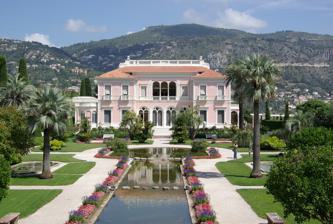
Building: Villa Ephrussi de Rothschild
Country: France
Year built: 1912
Villa on the French Riviera Gardenside view of the Villa Ephrussi de Rothschild The Villa Ephrussi de Rothschild , also called Villa Île-de-France , is a French seaside villa located at Saint-Jean-Cap-Ferrat on the French Riviera . Designed by the French architect Aaron Messiah , it was built between 1907 and 1912 by Baroness Béatrice de Rothschild (1864–1934). A member of the Rothschild banking family and the wife of the banker Baron Maurice de Ephrussi , Béatrice de Rothschild built her rose-colored villa on a promontory on the isthmus of Cap Ferrat overlooking the Mediterranean Sea . The Baroness filled the mansion with antique furniture , Old Master paintings, sculptures , objets d'art and assembled an extensive collection of rare porcelain . The gardens are classified by the Ministry of Culture as one of the Remarkable Gardens of France , whilst the villa itself has been classified as a monument historique since 1996. Upon her death in 1934, the Baroness donated the property and its collections to the Académie des Beaux-Arts division of the Institut de France . It is now open to the public. Gardens Aerial view of the Villa Ephrussi de Rothschild and its gardens The villa is surrounded by nine gardens, each on a different theme: French , Spanish , Japanese , Florentine , Provençal , exotic , a stone garden , a rose garden and a garden of Sèvres . They were created between 1905 and 1912 under the direction of landscape architect Achille Duchêne . The garden was conceived in the form of a ship, to be viewed from the loggia of the house, which was like the bridge of a vessel, with the sea visible on all sides. It was inspired by a voyage she made on the liner Île de France , and the villa was given that name. The thirty gardeners who maintained the garden were dressed as sailors, with berets with red pom-poms . Temple of Love The garden à la française is the largest and occupies the area behind the villa.  Next to the villa there is a terrace with a formal French garden and topiaries . Beyond the terrace is a park with palm trees and a long basin, ornamented with fountains, statues, and basins with water lilies and other aquatic plants.  On the far end of the park is a hill covered with cypress trees, surrounding a replica garden of the Temple of Love at the Petit Trianon palace in Versailles . The slope below the temple has a cascade of water in the form of a stairway, which feeds into the large basin. A stairway from the French garden descends to the circle of gardens on the lower level. The Spanish garden features a shaded courtyard and fountain, with aromatic plants, Catalan amphorae, as well as a Gallo-Roman bench. The Florentine garden, facing the rade of Villefranche-sur-Mer , has a grand stairway, an artificial grotto and an ephebe of marble. Beyond the Florentine garden is the lapidary, or stone garden, with an assortment of gargoyles, columns and other architectural elements from ancient and medieval buildings. The Japanese garden has a wooden pavilion, a bridge and lanterns. The exotic garden features giant cactus and other rare plants. A rose garden with a statue surrounded by columns adjoins it, where pink, the favorite color of the owner, is the predominant colour. On the east side of the villa is a garden of native plants of Provence and a garden with decorations of Sèvres porcelain. The villa was registered as a historical monument in 1996. Events Every year the Villa Ephrussi de Rothschild puts on The Painters' Day in June. The villa opens its doors to the artists who want to  find their inspiration and practise their art in one of the nine gardens of the site. The villa is also the location of the annual summer opera festival Les Opera Azuriales . The stone garden The fountains and the Temple of Love Entrance The Spanish garden The formal garden See also Gardens of Provence-Alpes-Côte d'Azur References